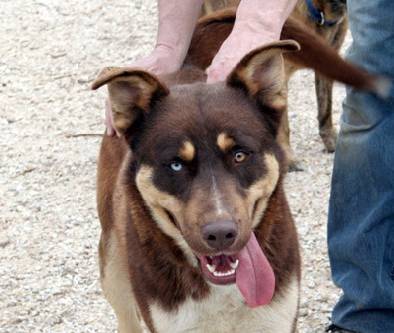
Label: dog